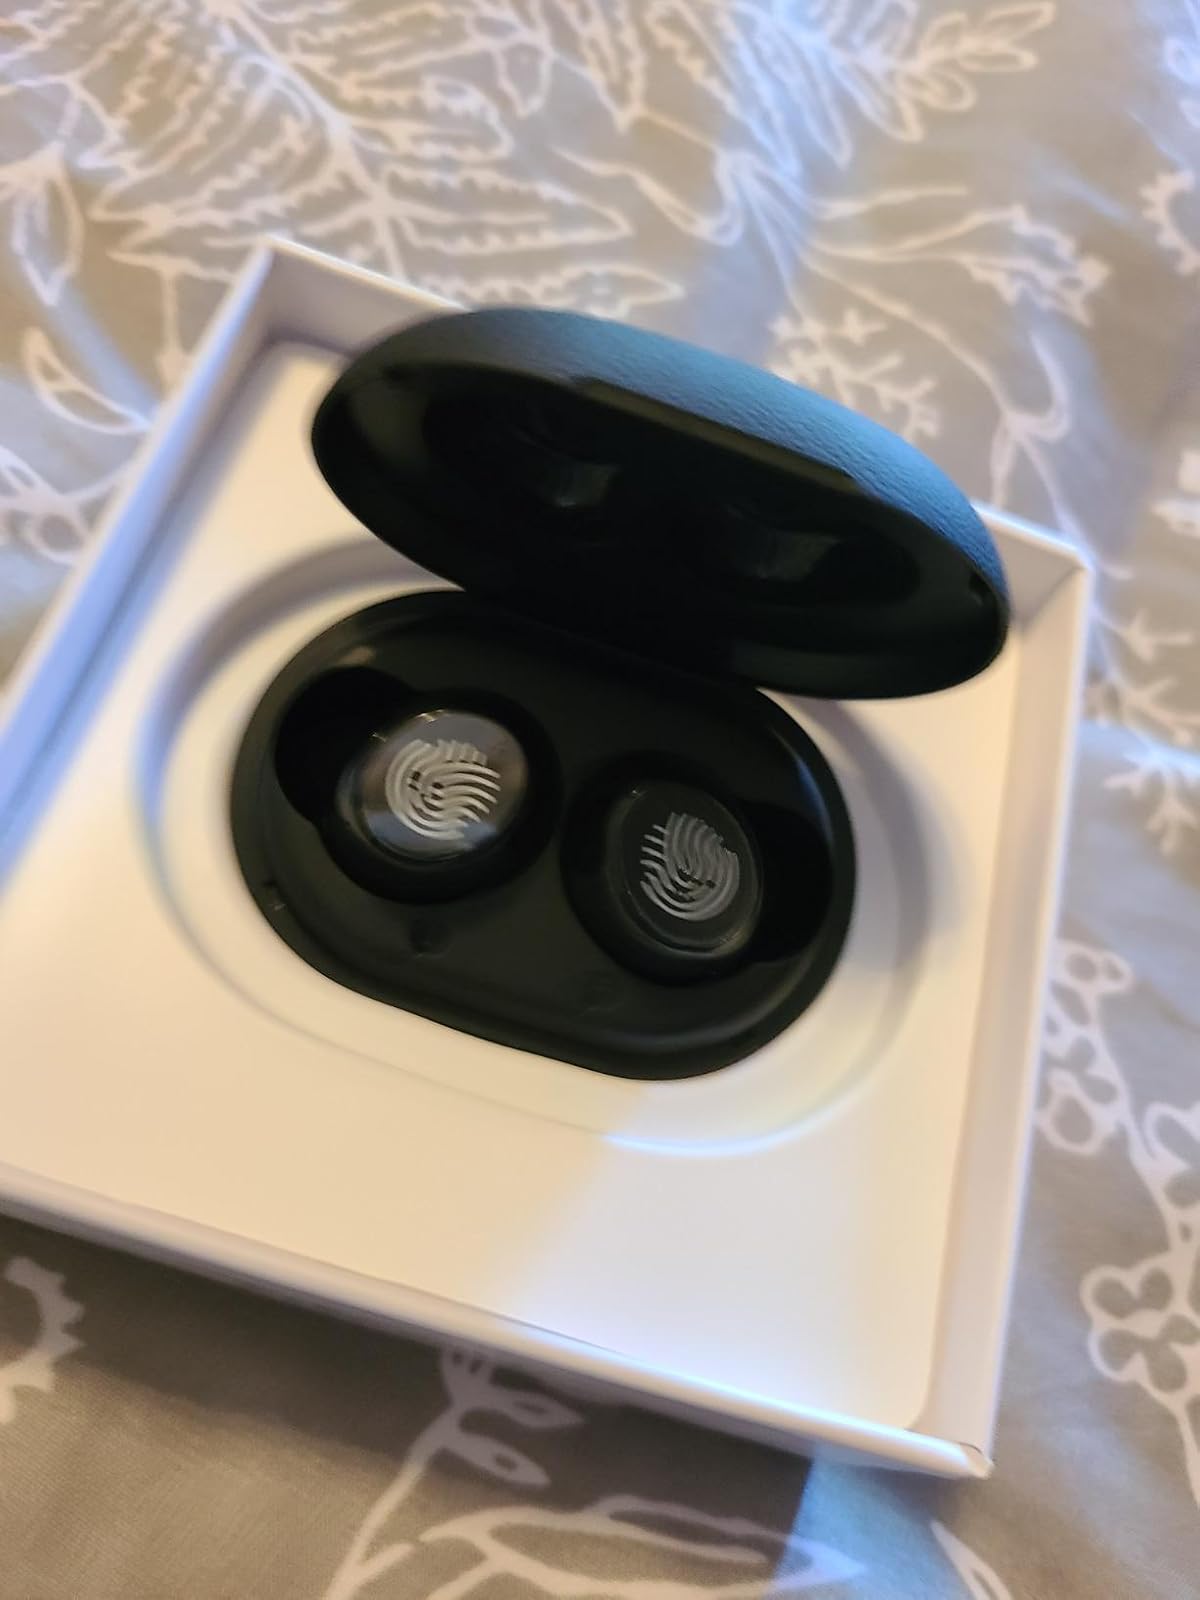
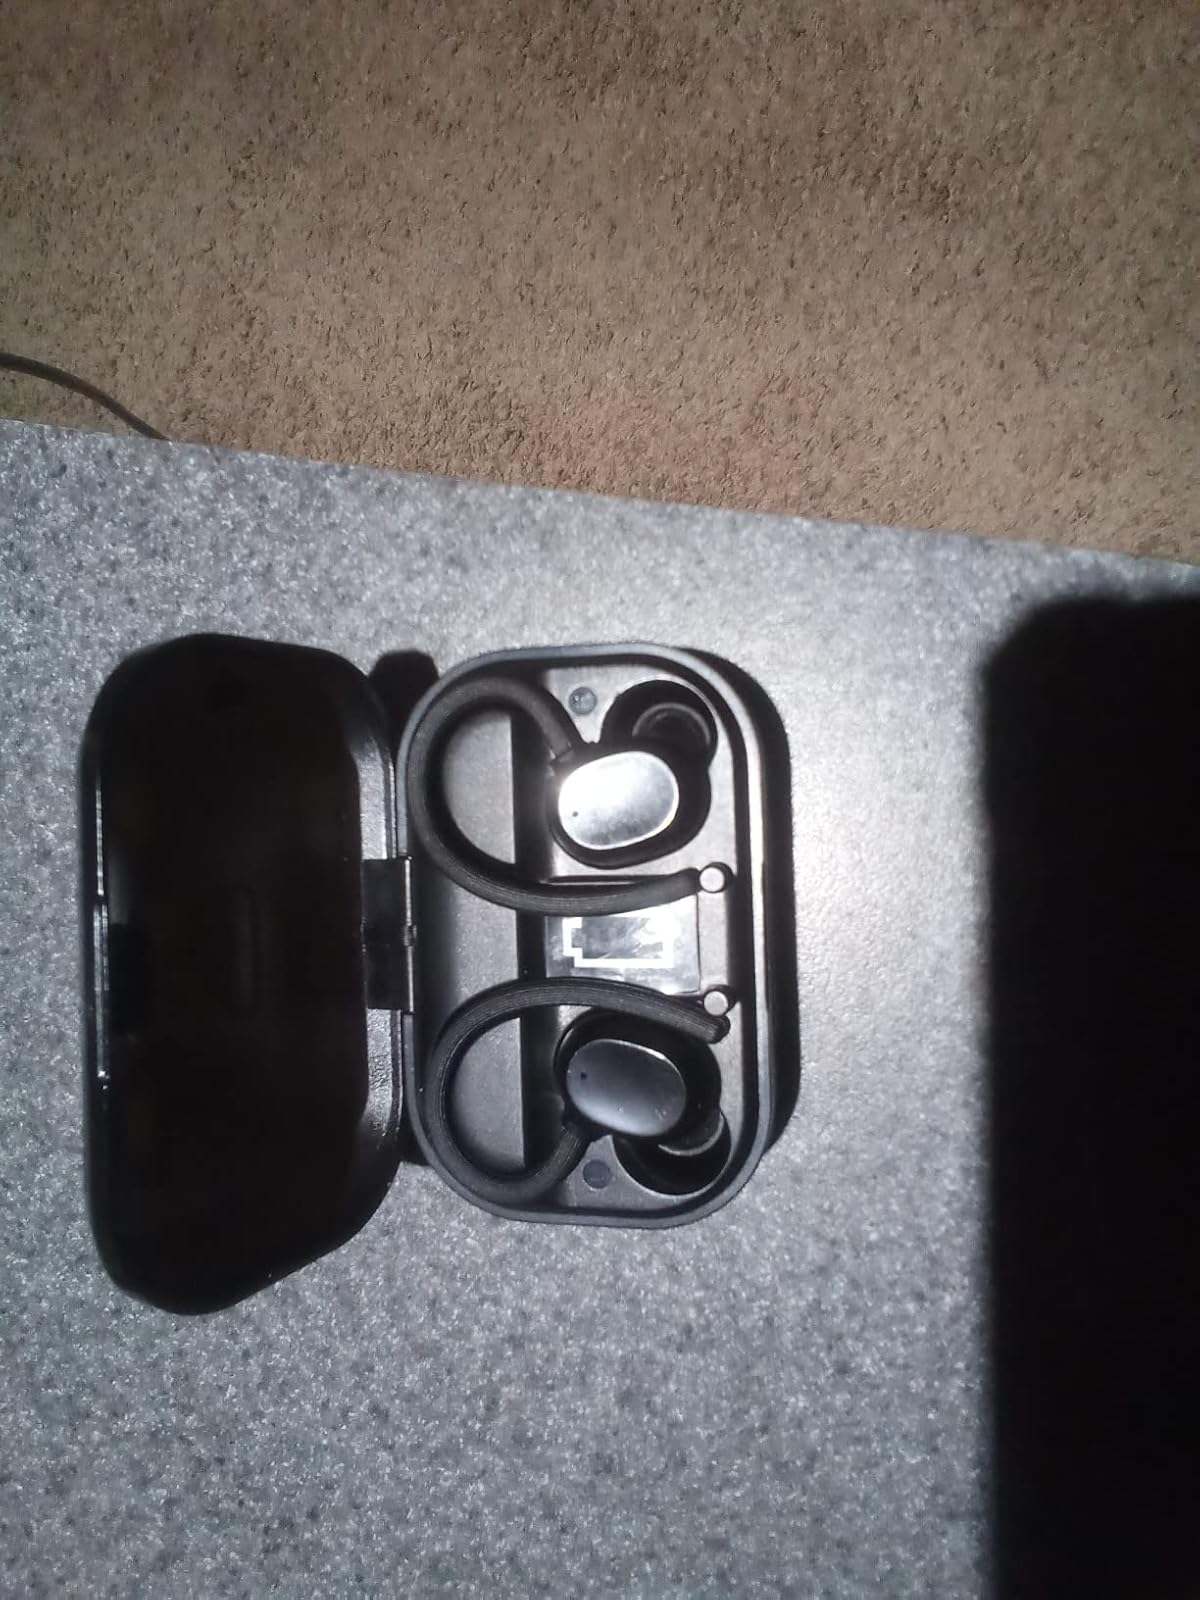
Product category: earbuds
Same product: no